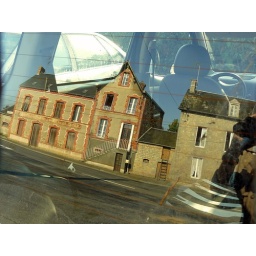
houses, seen in the rear window of a car